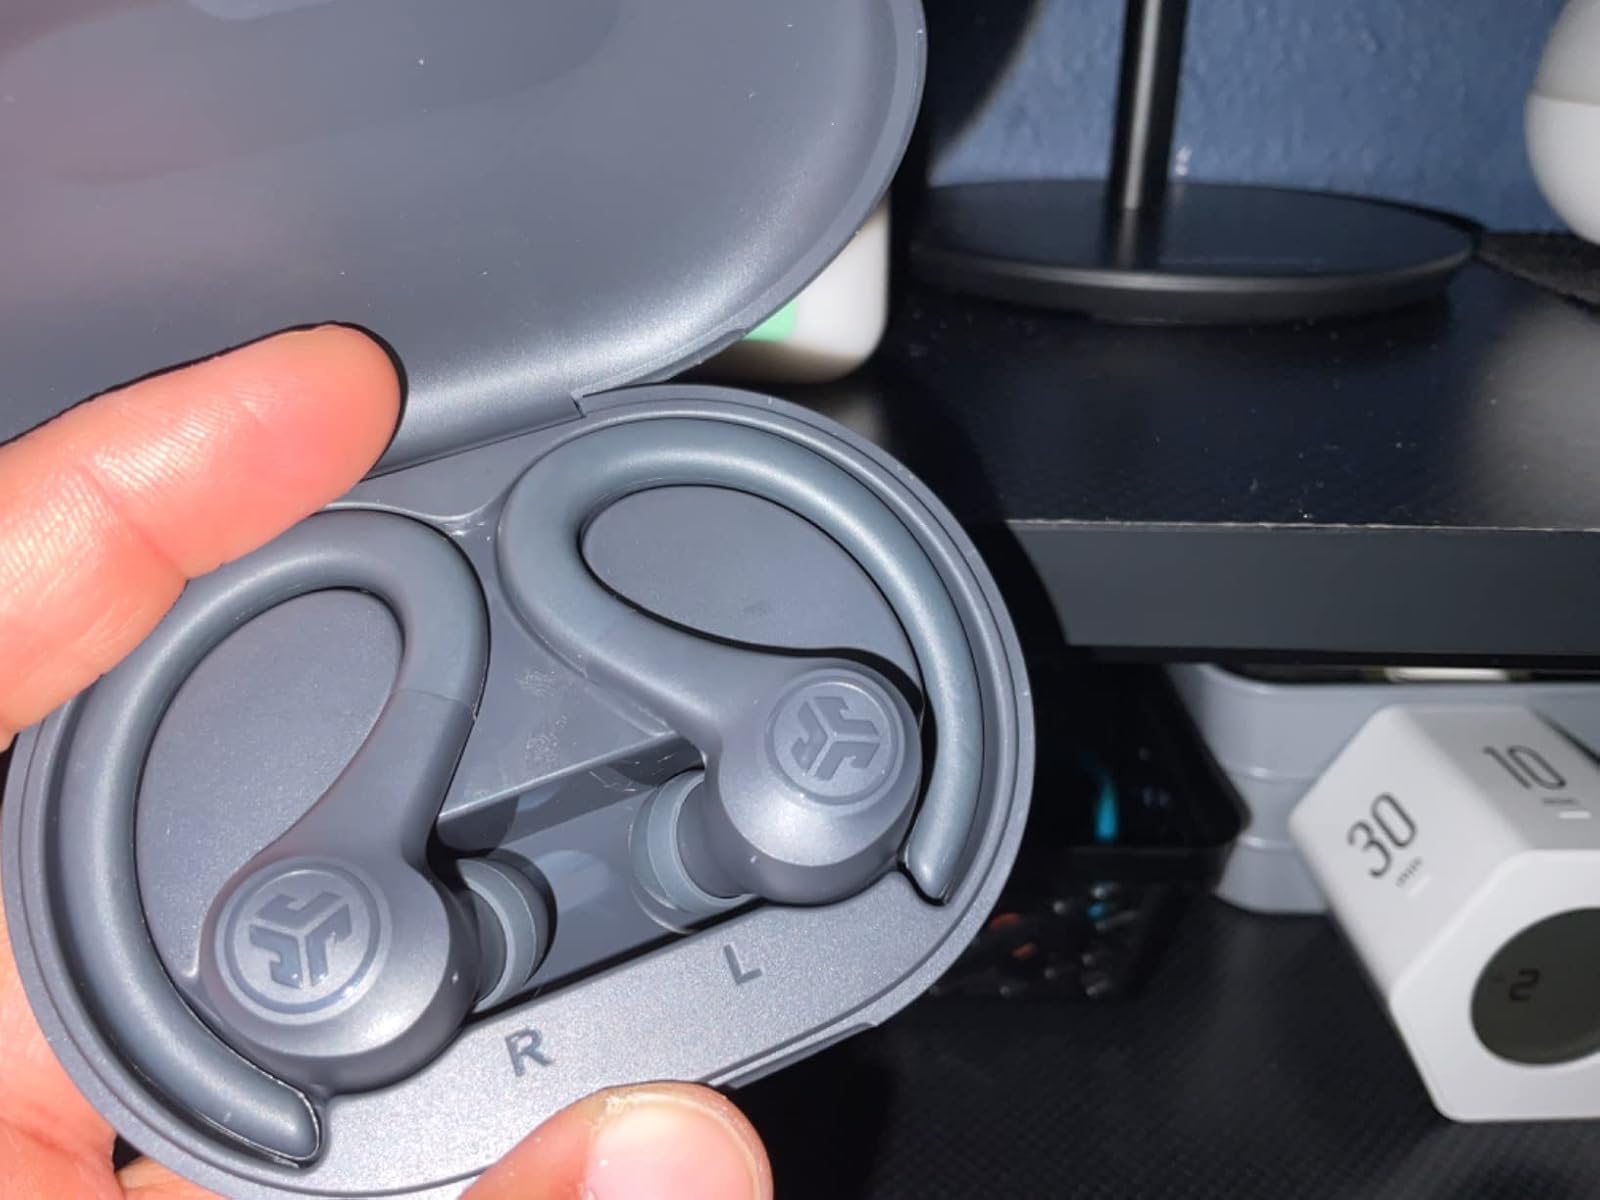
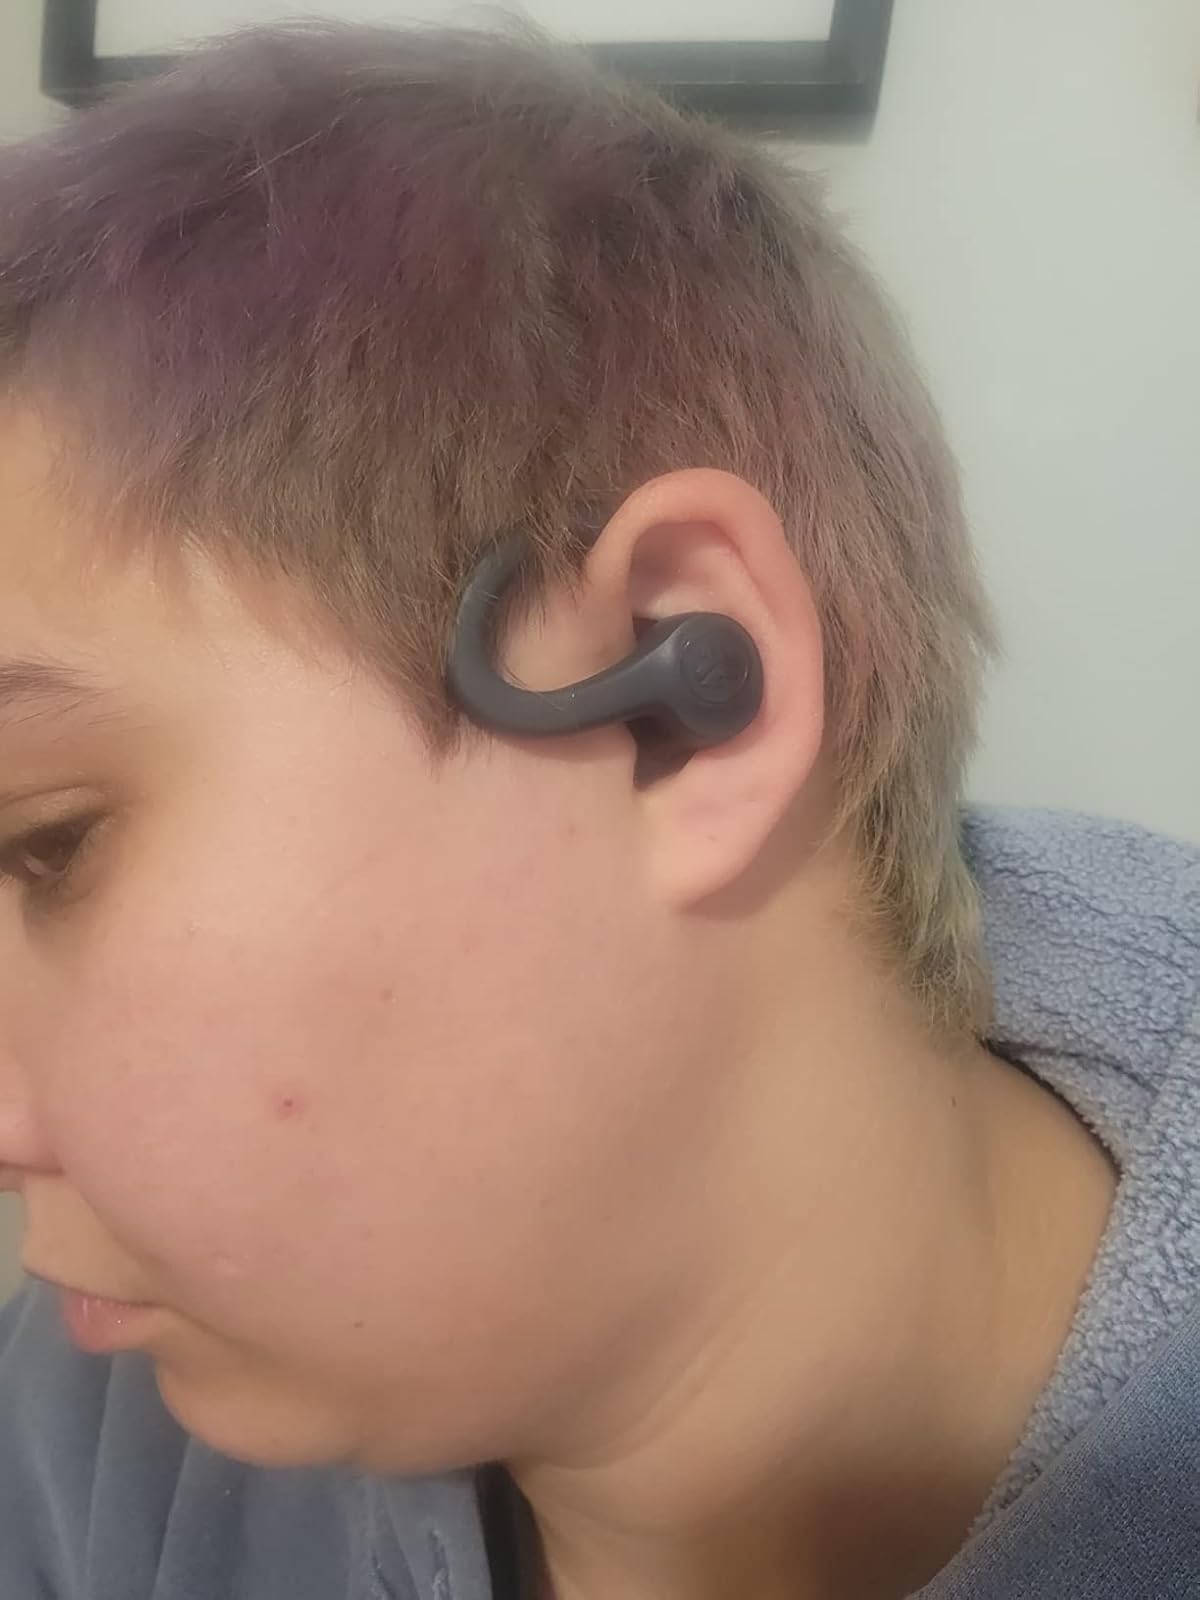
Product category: earbuds
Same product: yes